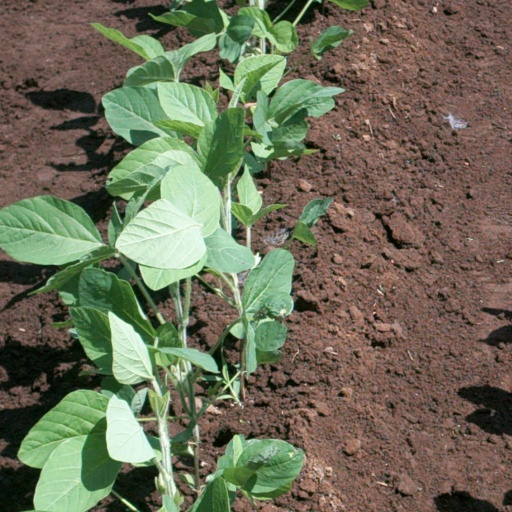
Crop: soybean